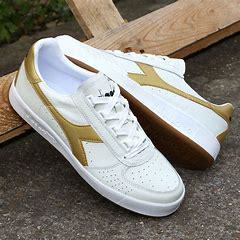
Brand: Diadora
Model: 100